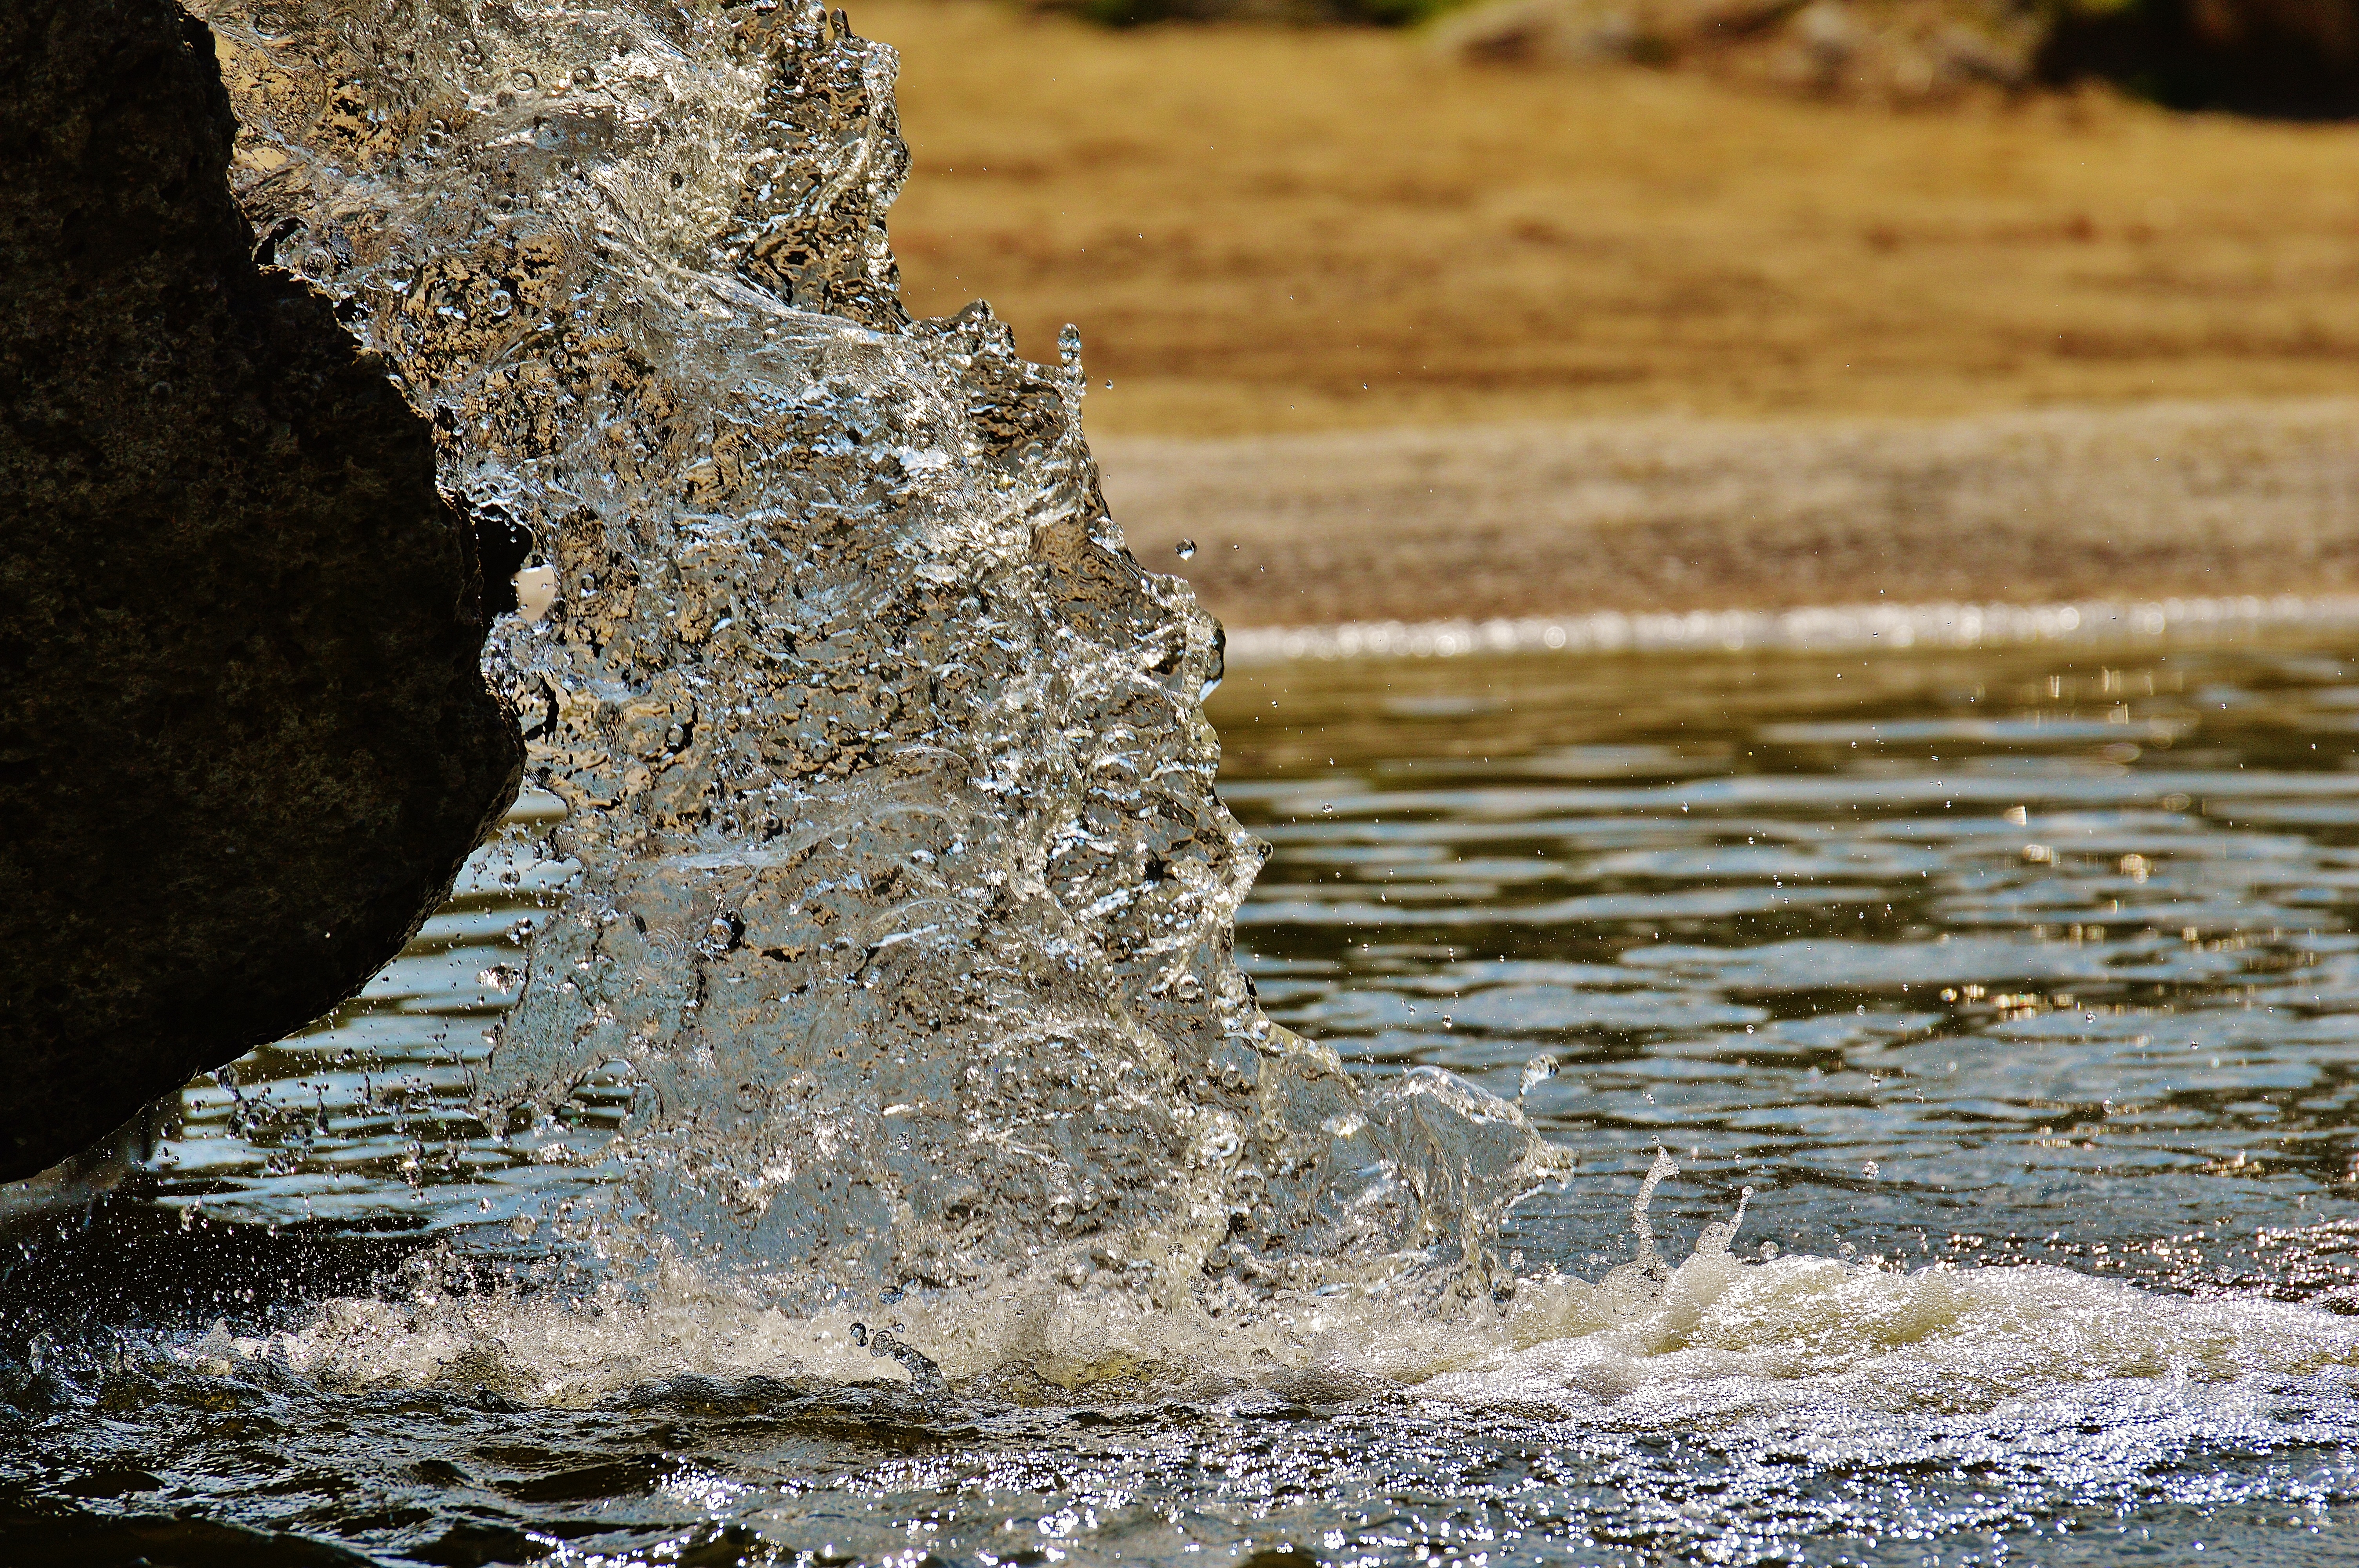
sea, coast, water, nature, rock, wave, river, ice, reflection, mud, spray, terrain, material, geology, sparkling, fountain, water feature